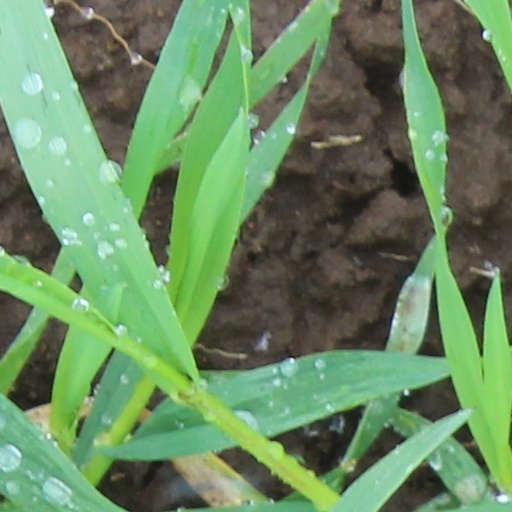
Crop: wheat